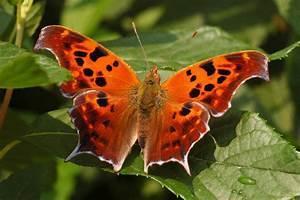
butterfly